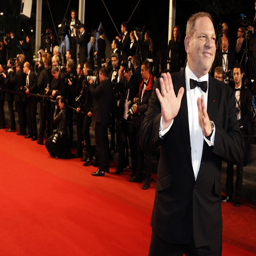
tv producer poses on the red carpet with photographers behind him .